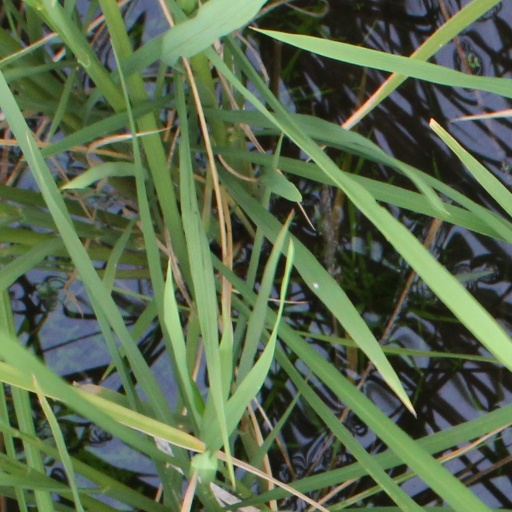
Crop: rice